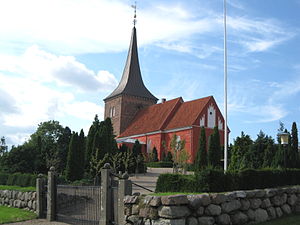
Fuglse Sogn
Fuglse Kirke på Lolland.
Fuglse Sogn er et sogn i Maribo Domprovsti. Sognet ligger i Lolland Kommune. Indtil kommunalreformen i 2007 lå det i Holeby Kommune og indtil kommunalreformen i 1970 lå det i Fuglse Herred. I Fuglse Sogn ligger Fuglse Kirke.